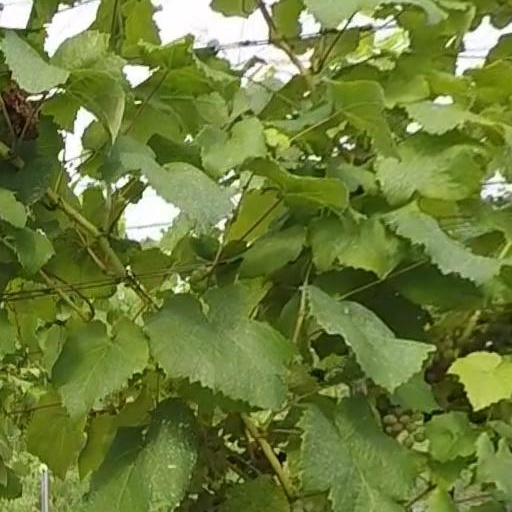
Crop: grape